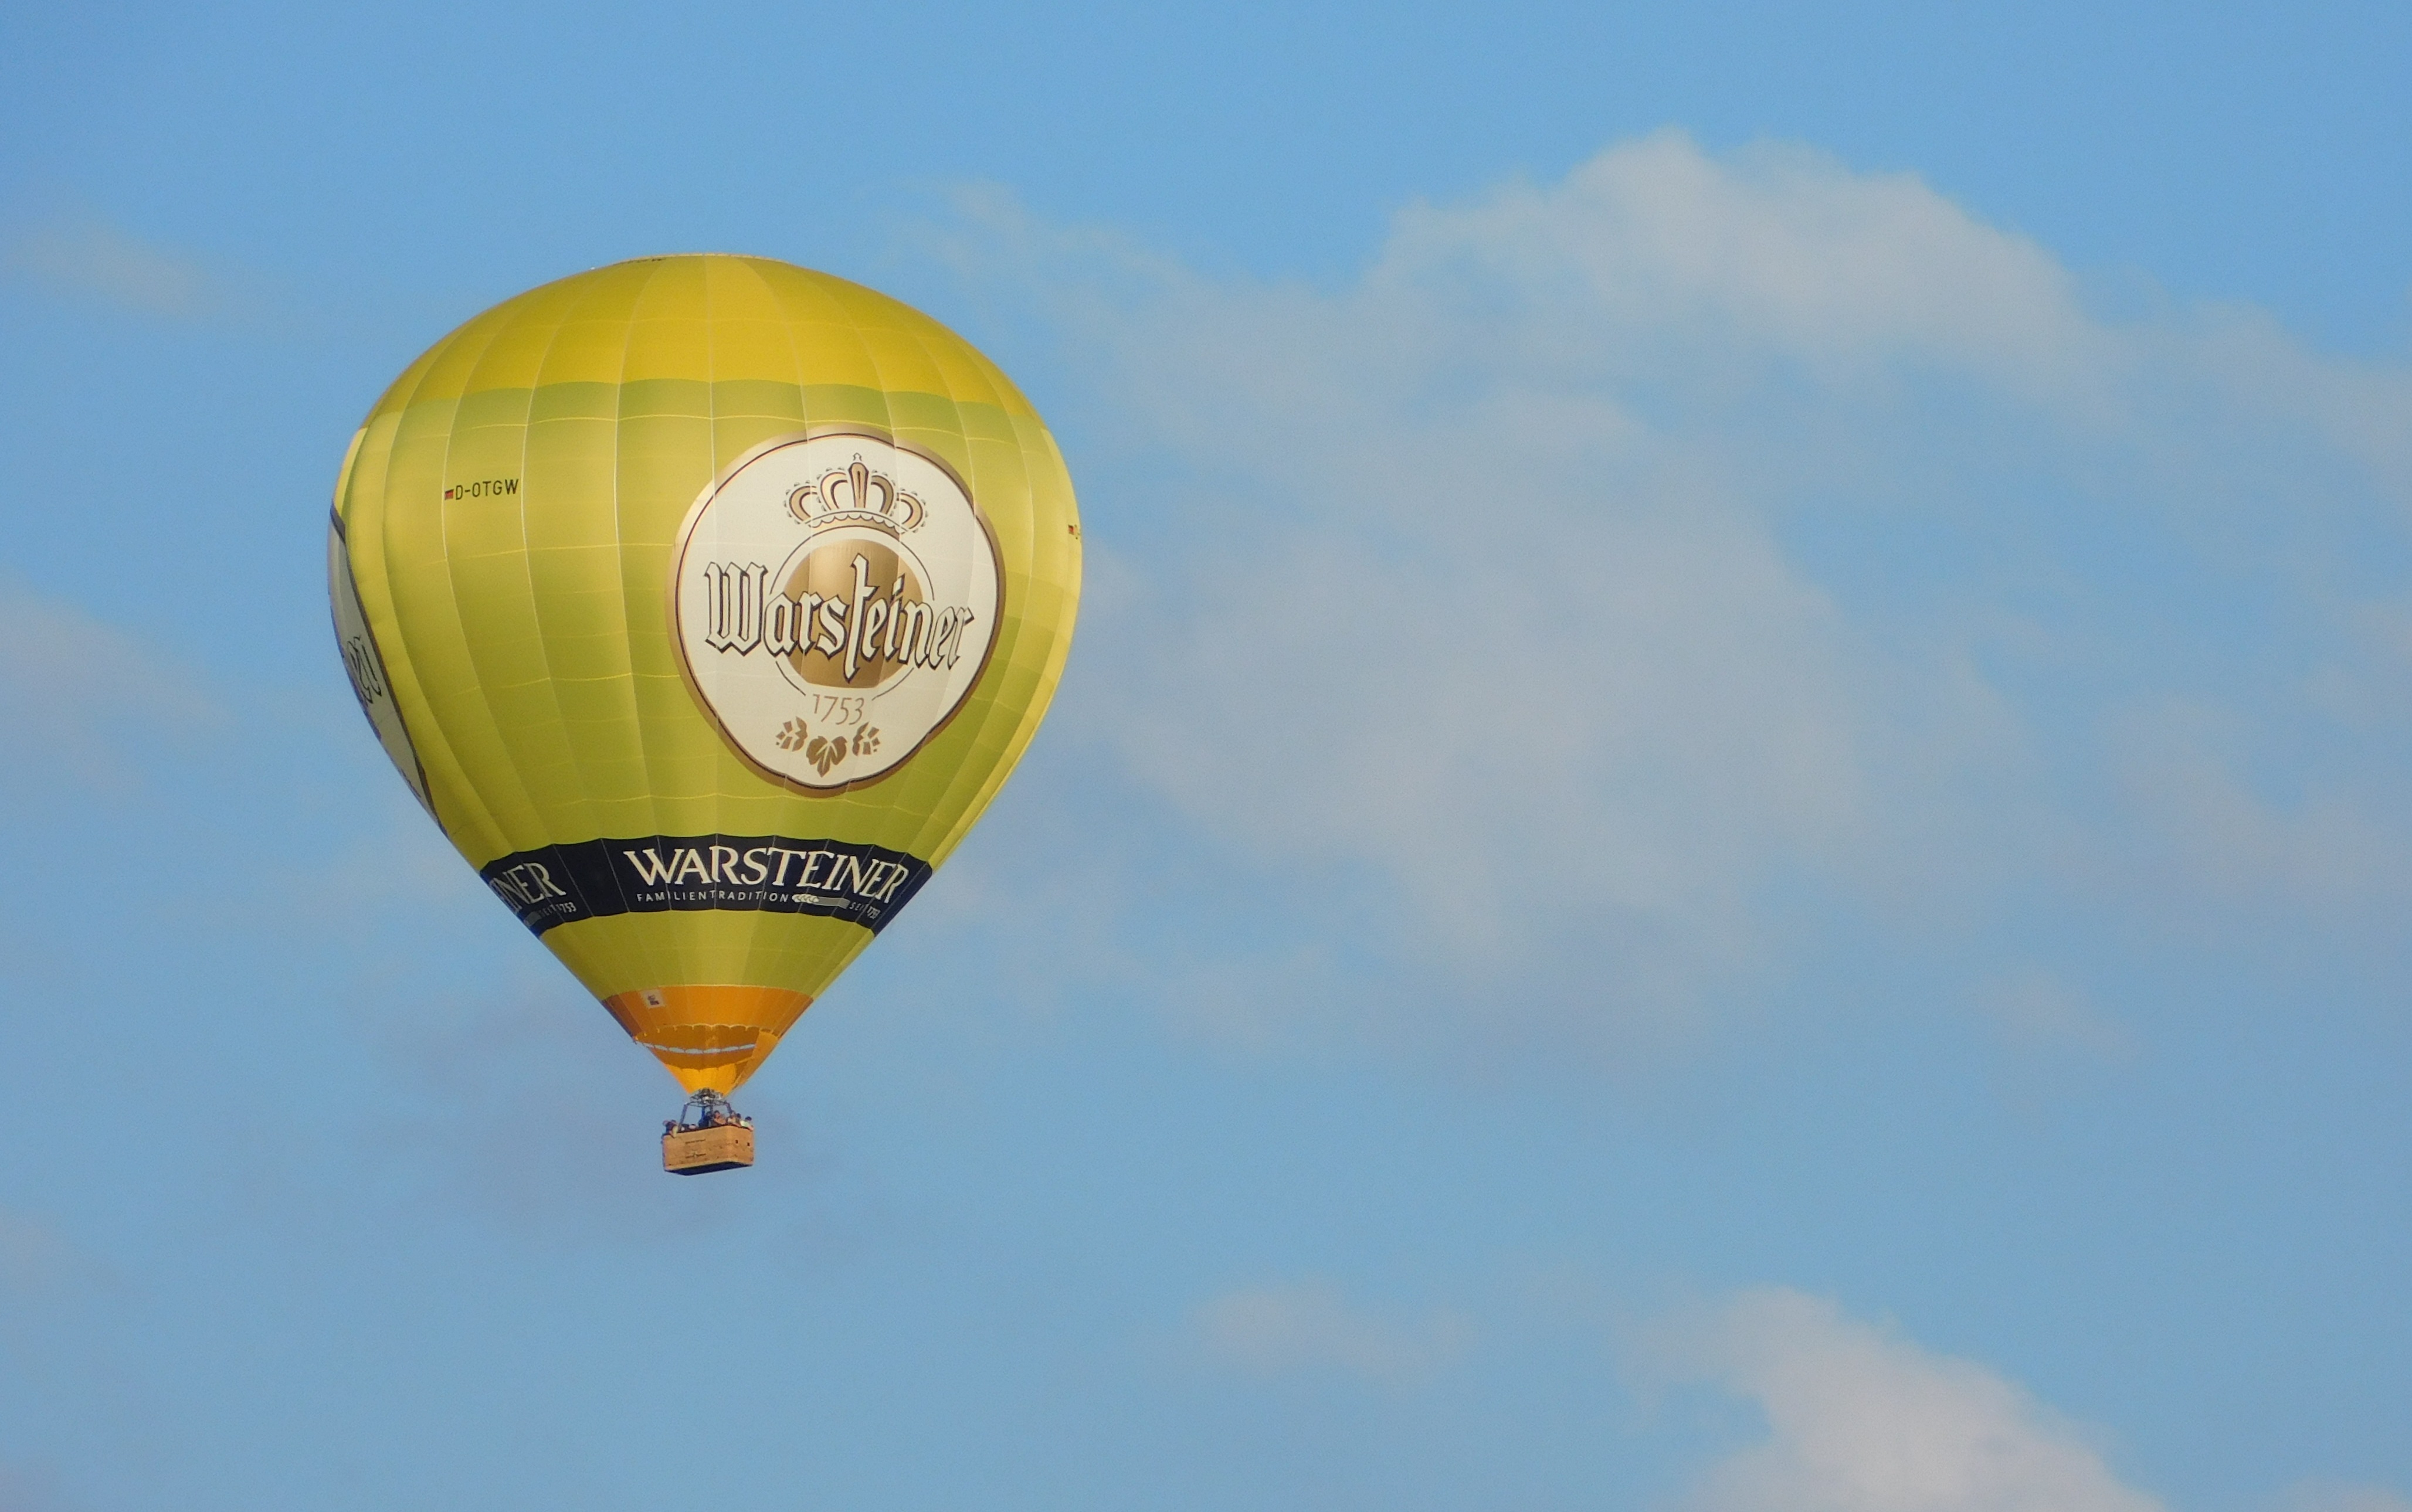
sky, balloon, hot air balloon, aircraft, vehicle, flight, blue, float, toy, blue sky, clouds, hot air ballooning, fly balloon, warsteiner advertising, atmosphere of earth, executive car